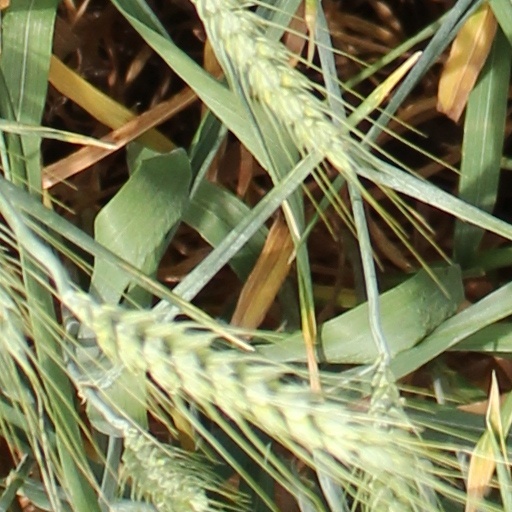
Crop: wheat